The Chicago Defender

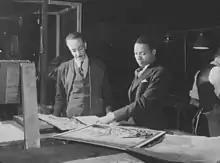
John Sengstacke (pictured 1942) took over for the "Defender's" founder, his uncle, Robert Abbott

In 1923, Abbott and editor Lucius Harper created the Bud Billiken Club for black children through the "Junior Defender" page of the paper. The club encouraged the children's proper development, and reading "The Defender". In 1929, the organization began the Bud Billiken Parade and Picnic, which is still held annually in Chicago in early August. In the 1950s, under Sengstacke's direction, the Bud Billiken Parade expanded and emerged as the largest single event in Chicago. Today, it attracts more than one million attendees with more than 25 million television viewers, making it one of the largest parades in the country.